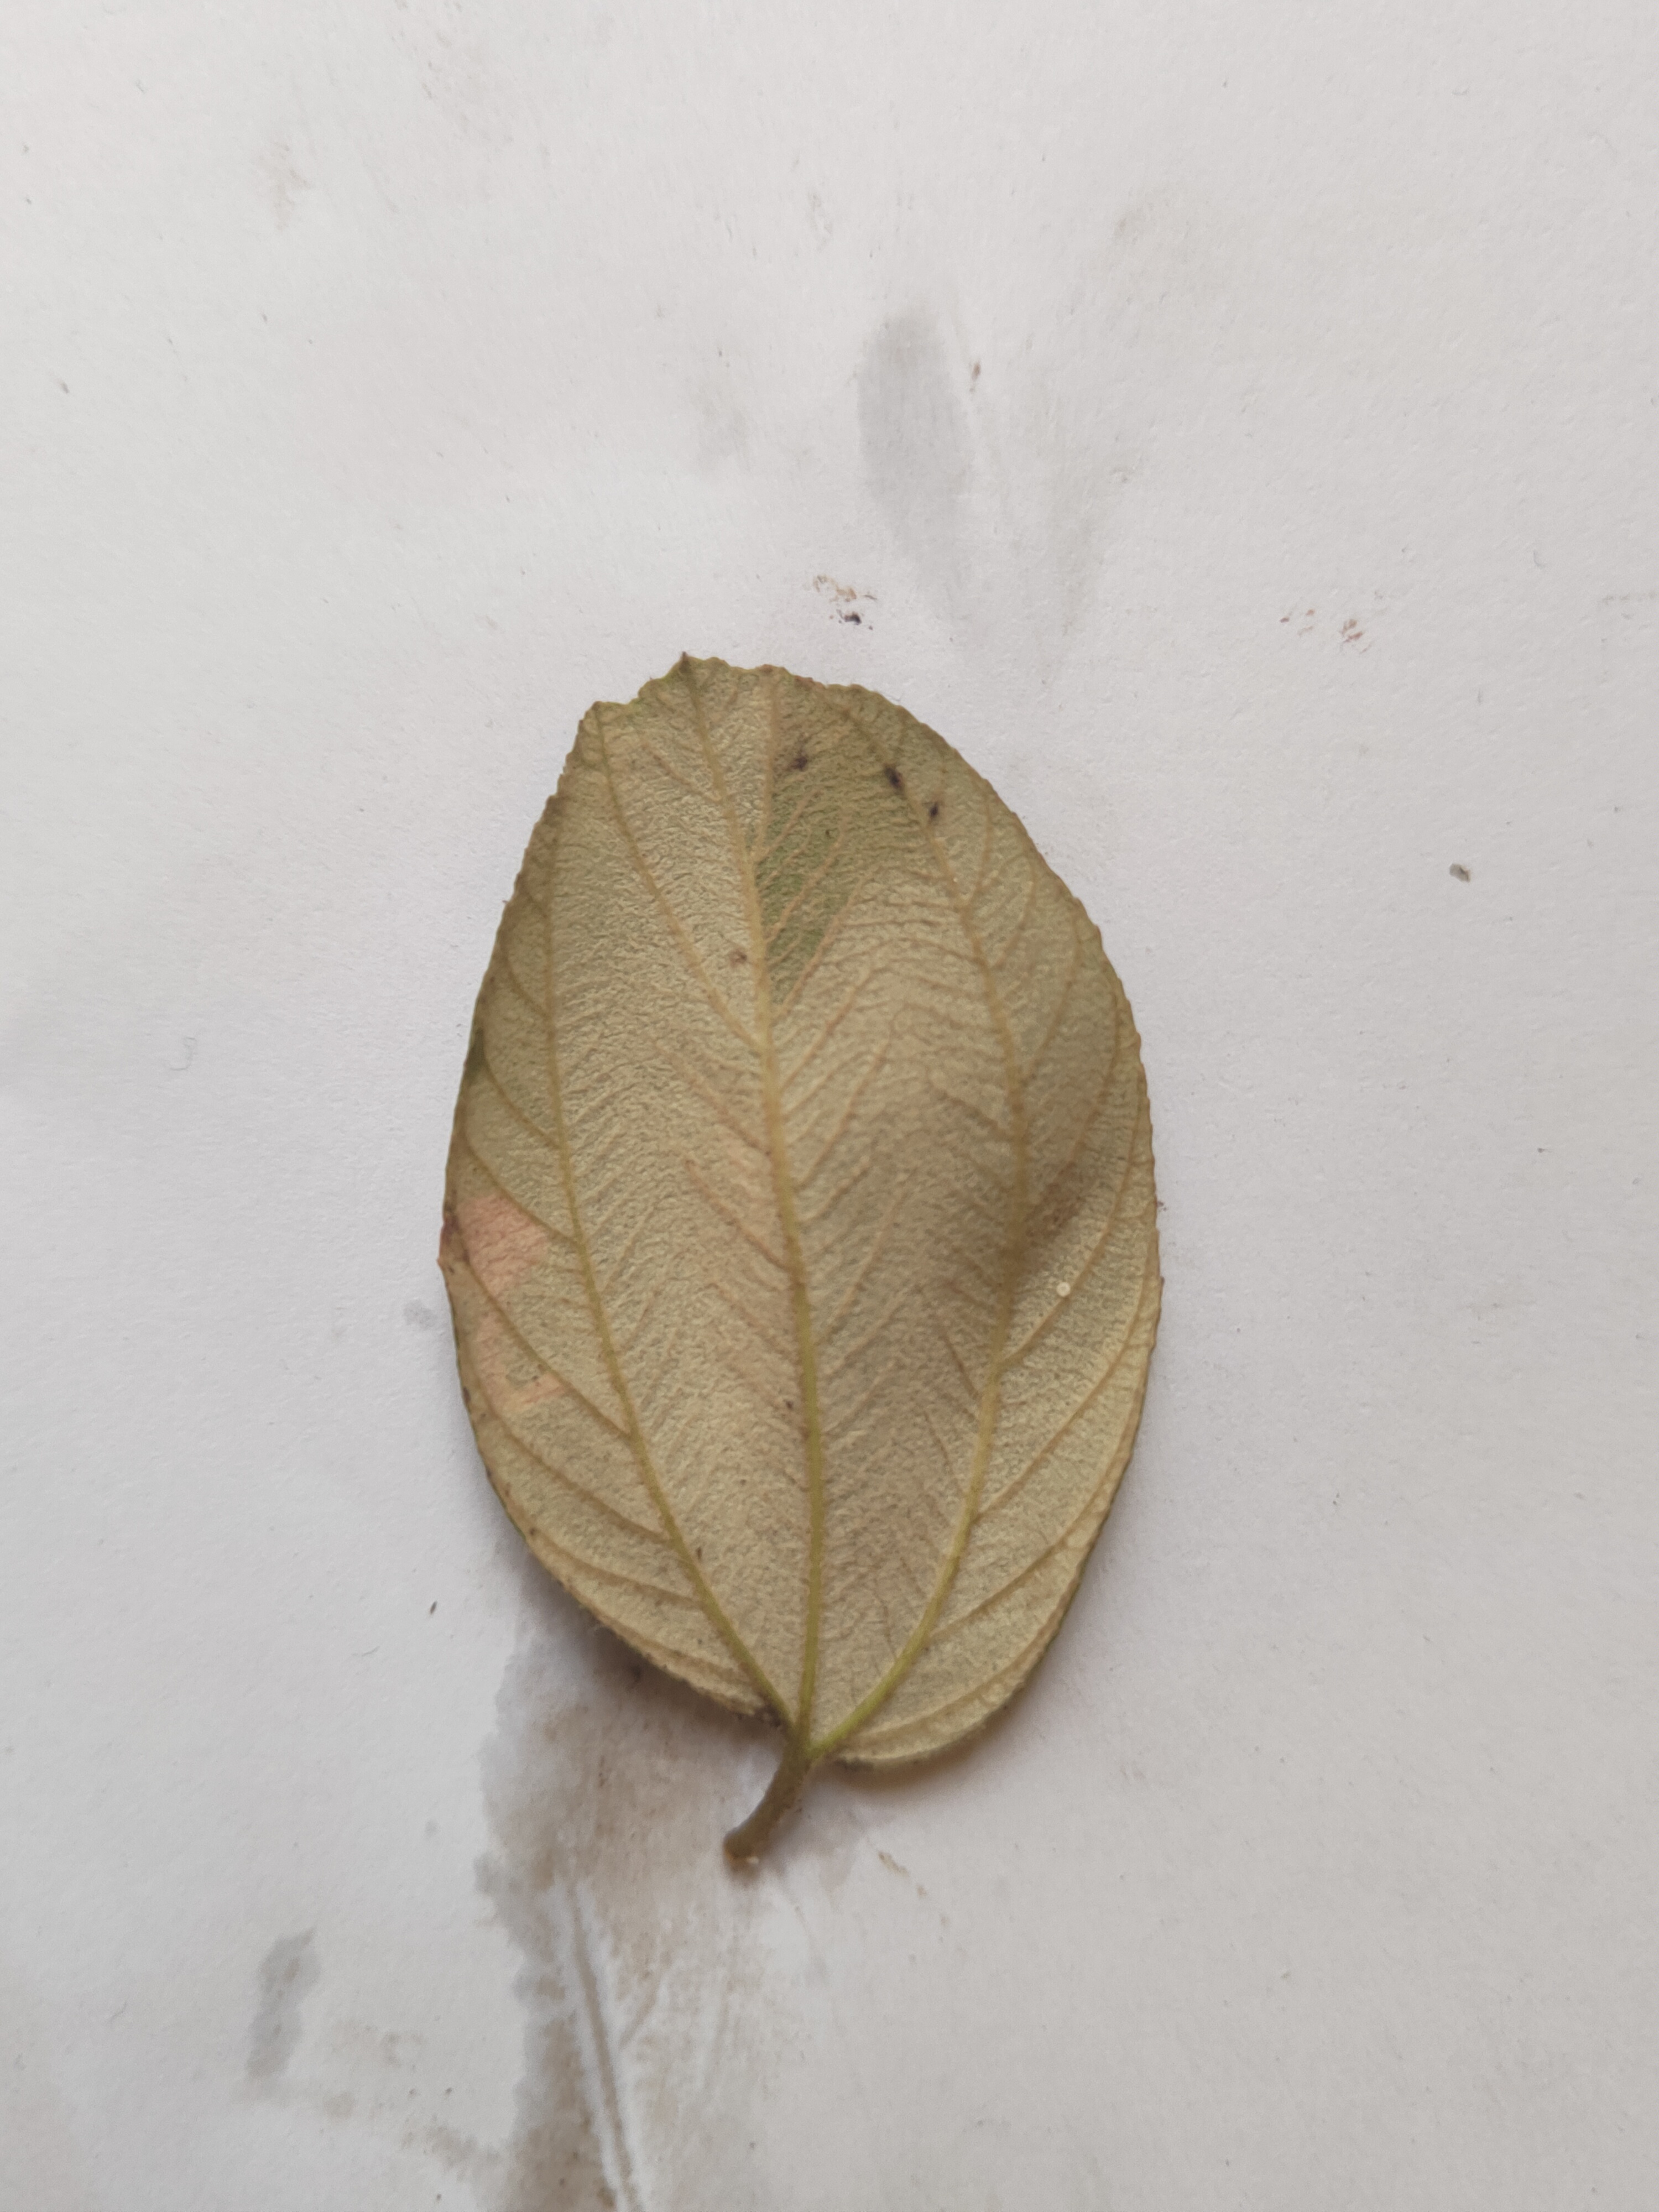
Leaf variety: Plum